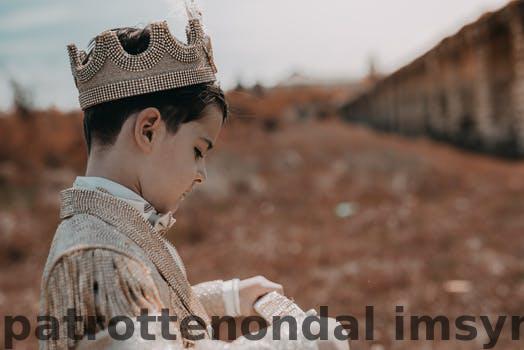
Label: Watermark